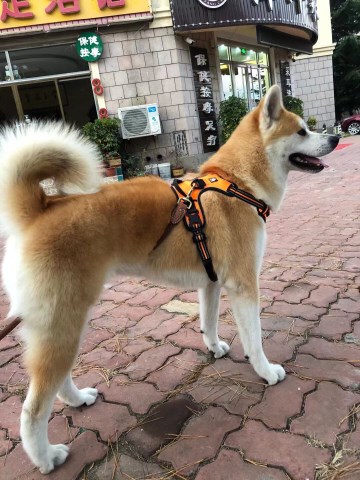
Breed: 3336-n000121-chinese_rural_dog